Flat Tops Wilderness Area

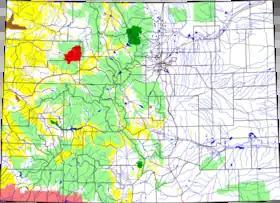
Flat Top Wilderness location is in red.

Flat Tops Wilderness Area is the third largest U.S. Wilderness Area in Colorado. It is , with in Routt National Forest and in White River National Forest. It was designated a wilderness area in 1975. Trappers Lake, located in the north of the area, was the lake that inspired Arthur Carhart, a United States Forest Service official, to plead for wilderness preservation.